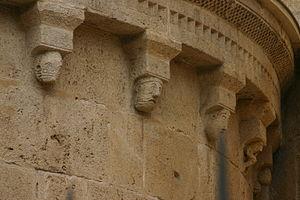
Cathédrale de Tarragone, Catalogne (Espagne). Author: User:Yearofthedragon